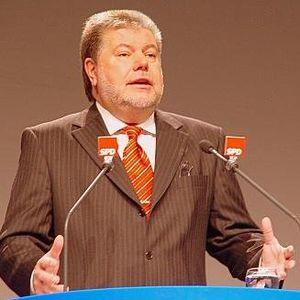
Le Parti social-démocrate d’Allemagne, qui a été fondé en 1875, est le plus vieux parti politique d'Allemagne. C'est le seul des grands partis actuels de la République fédérale d'Allemagne qui existait sous une forme comparable avant la Seconde Guerre mondiale. C'est, avec la CDU, le parti politique allemand ayant le plus d'adhérents avec un total de 500 000. Après la guerre, il a longtemps été le seul parti de gauche de taille notable du pays, jusqu'à la création de Die Linke, plus à gauche.
Cette page dresse la liste des dirigeants des partis sociaux-démocrates allemands : c'est-à-dire les prédécesseurs du Parti social-démocrate d'Allemagne, ainsi que du Parti social-démocrate indépendant d'Allemagne. Les présidents, secrétaires généraux, directeurs des affaires y sont présentés. Par ailleurs les présidents du groupe parlementaire au Bundestag ainsi que les hommes politiques ayant accédé au plus hautes fonctions de l'État allemand : c'est-à-dire la présidence du parlement, la chancellerie et la présidence sont également listés. Les présidents du parlement européen issus du parti sont aussi référencés.